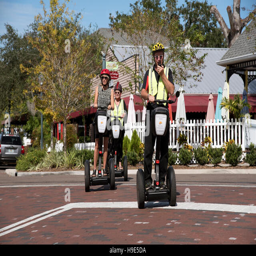
person riding around town on scooters with a guide